Eliza Archard Conner

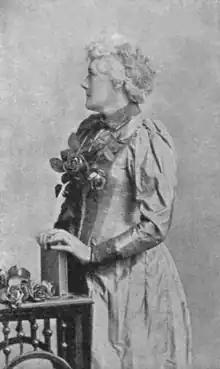

In her early career, she was a teacher and instructor in Latin and German in the Indianapolis High School. There, her persistent refusal to accept less wages than had been previously paid to a man teacher for doing the same work resulted in the passing of a rule by the school board that teachers of both sexes in the high school should receive the same salary. In 1865, she became a regular contributor to the "Saturday Evening Post", of Philadelphia, under the name of "Zig." Later, she wrote for the Cincinnati "Commercial", (later, "Cincinnati Commercial Tribune") signing the initials "E. A"; she joined the editorial staff in 1878.